De Havilland Canada

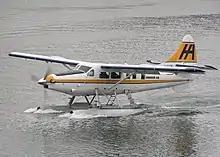
Turbo Otter of Harbour Air

A follow-on design to the Beaver—originally conceived in 1951 as the King Beaver—the DHC-3 Otter was designed for the same basic roles and is similar in layout, but is a substantially larger and heavier aircraft, a veritable "one-ton truck" that can seat up to eleven. The Otter was originally produced with a 450-kW (600-hp) Pratt & Whitney R-1340 Wasp radial engine, and like the Beaver, the Otter can be fitted with skis and floats; the Otter amphibian features a four-unit retractable undercarriage, with the wheels retracting into the floats. The type's first flight was undertaken on 12 December 1951 and Canadian certification was awarded in November 1952. The US Army became the largest user of the Otter, and other military users included Australia, Canada, and India. Some Otters have been converted to turboprop power by Cox Air Services using a Pratt & Whitney Canada PT6A turboprop, yielding a lower empty weight and a higher maximum speed, and a number of other aftermarket PT6A conversions have been offered. The Otter found a significant niche as a STOL bush aircraft and many remain in service.